Ultra (cryptography)

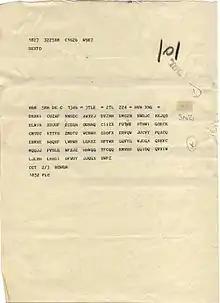
A typical Bletchley intercept sheet, before decryption and translation

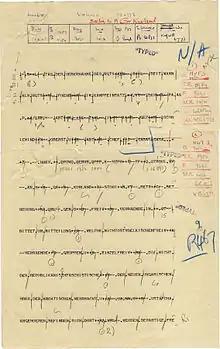
A typical Bletchley intercept sheet, after decryption

"Enigma" refers to a family of electro-mechanical rotor cipher machines. These produced a polyalphabetic substitution cipher and were widely thought to be unbreakable in the 1920s, when a variant of the commercial Model D was first used by the Reichswehr. The German Army ("Heer"), Navy, Air Force, Nazi party, Gestapo and German diplomats used Enigma machines in several variants. Abwehr (German military intelligence) used a four-rotor machine without a plugboard and Naval Enigma used different key management from that of the army or air force, making its traffic far more difficult to cryptanalyse; each variant required different cryptanalytic treatment. The commercial versions were not as secure and Dilly Knox of GC&CS is said to have broken one before the war.